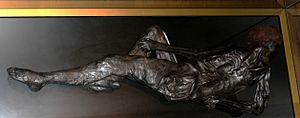
Le domaine de Moesgård, dans les bois de Højbjerg, se trouve au sud d’Aarhus dans le Jutland. Il accueille depuis 1970 le musée Moesgård. Les allées, chemins et routes sont traversées d'allées pavées millénaires et parsemées de chênes, de tilleuls et de marroniers.
L’Homme de Grauballe est une momie des tourbières, découverte en 1952 dans le Jutland, dans la tourbière de Nebelgård, un puits de 130 m de diamètre situé à Grauballe, 8 km au nord-est de Silkeborg. Il s'agit du cadavre d'un homme mort au IIIᵉ siècle av. J.-C., qui vivait, par conséquent, à l'Âge du fer pré-romain ; sa momie est, avec celle de l'Homme de Tollund, la mieux conservée et la plus connue du Danemark. L’Homme de Grauballe est conservé au musée Moesgård à Aarhus.